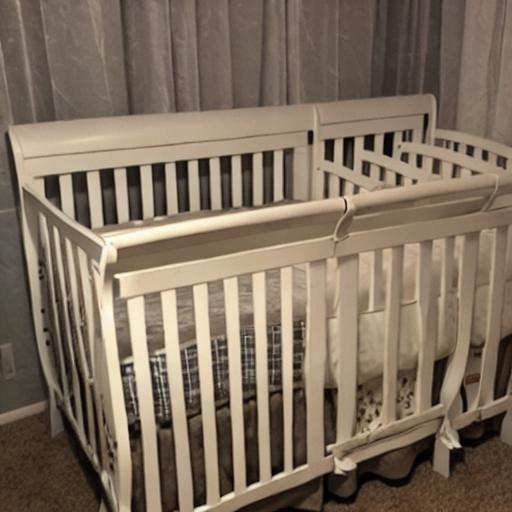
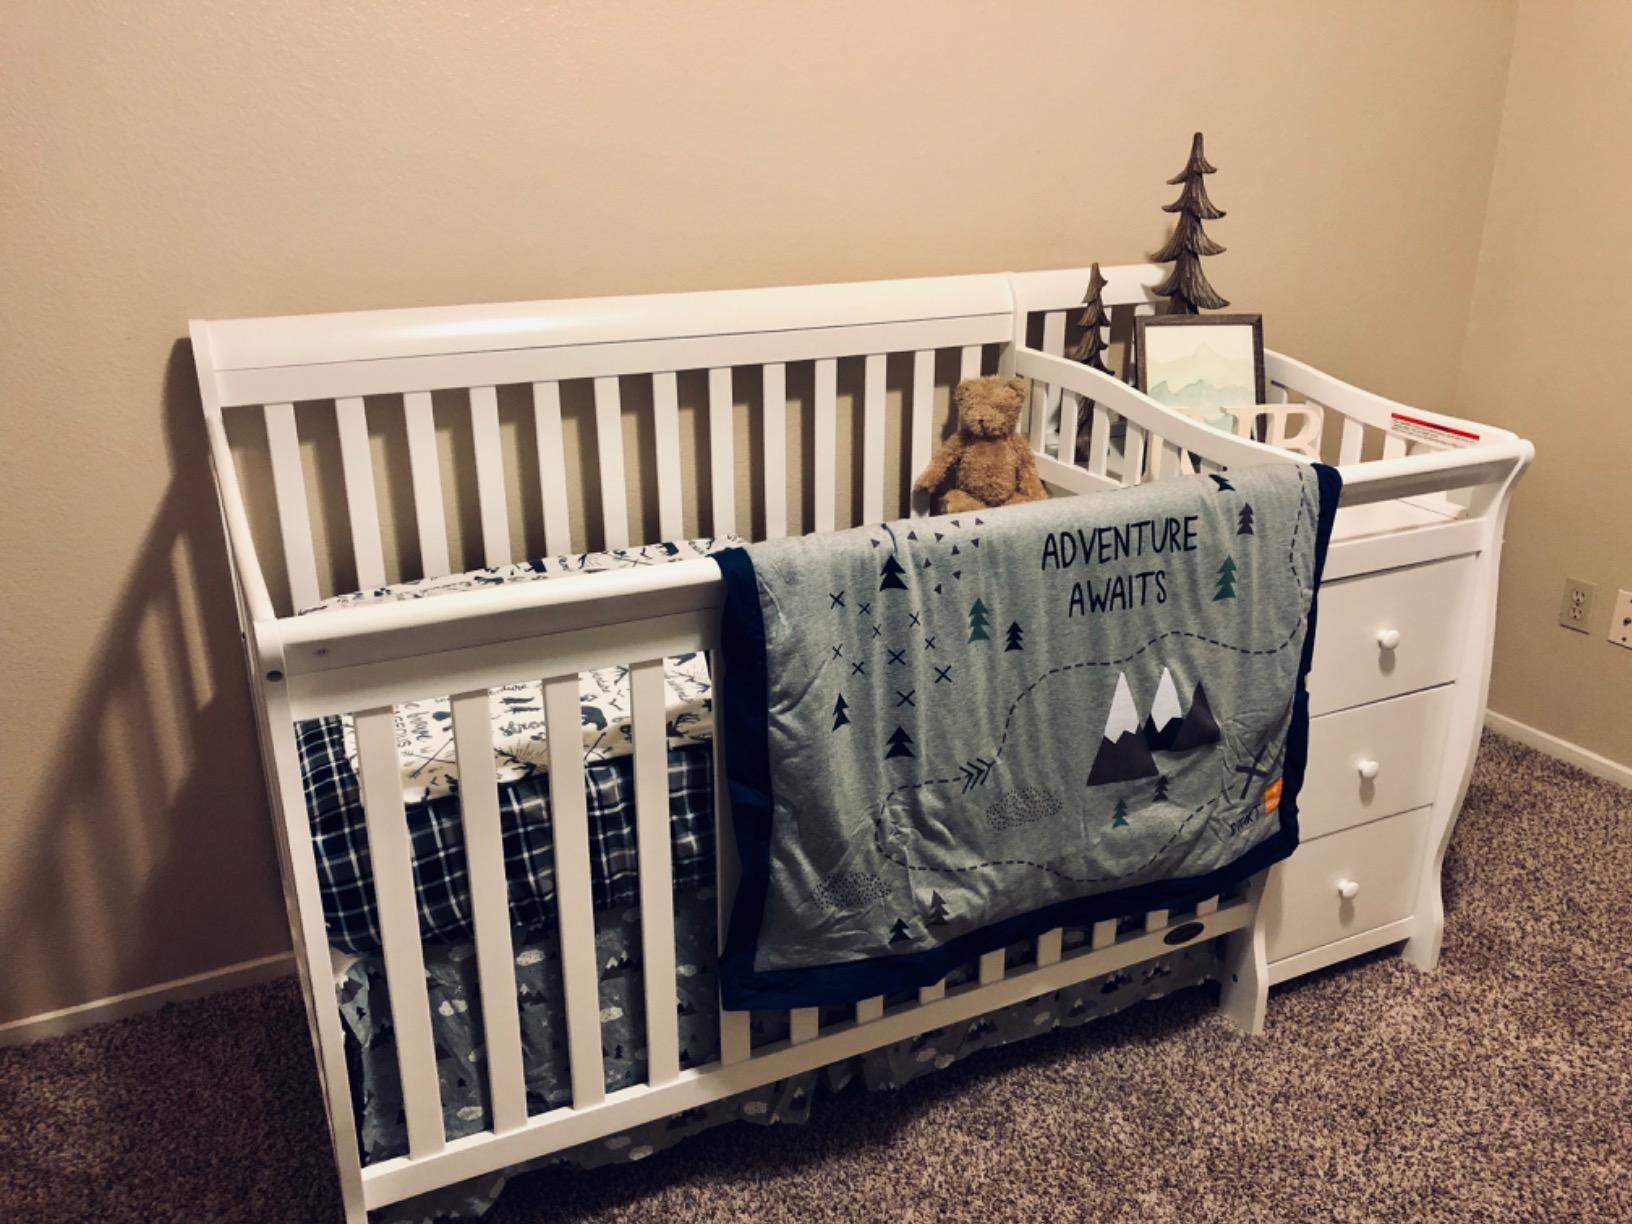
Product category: products_crib
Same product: no